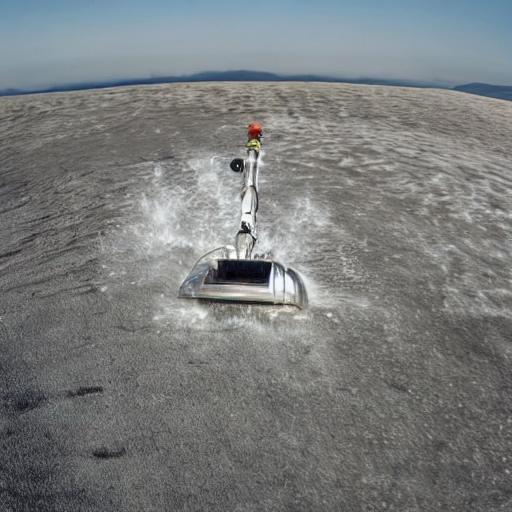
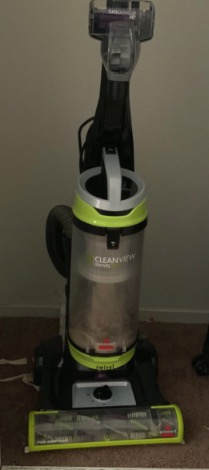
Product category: items_vacuum
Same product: no